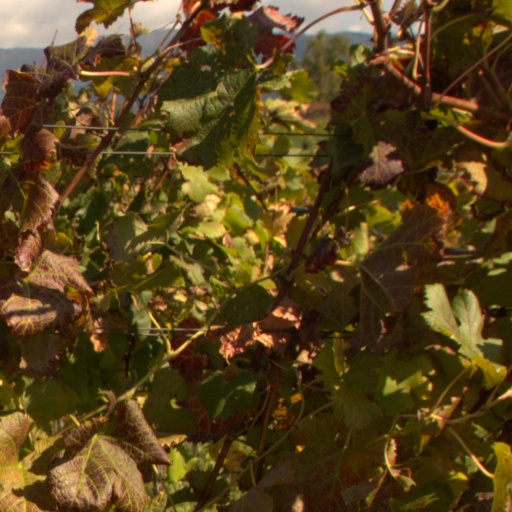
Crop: grape